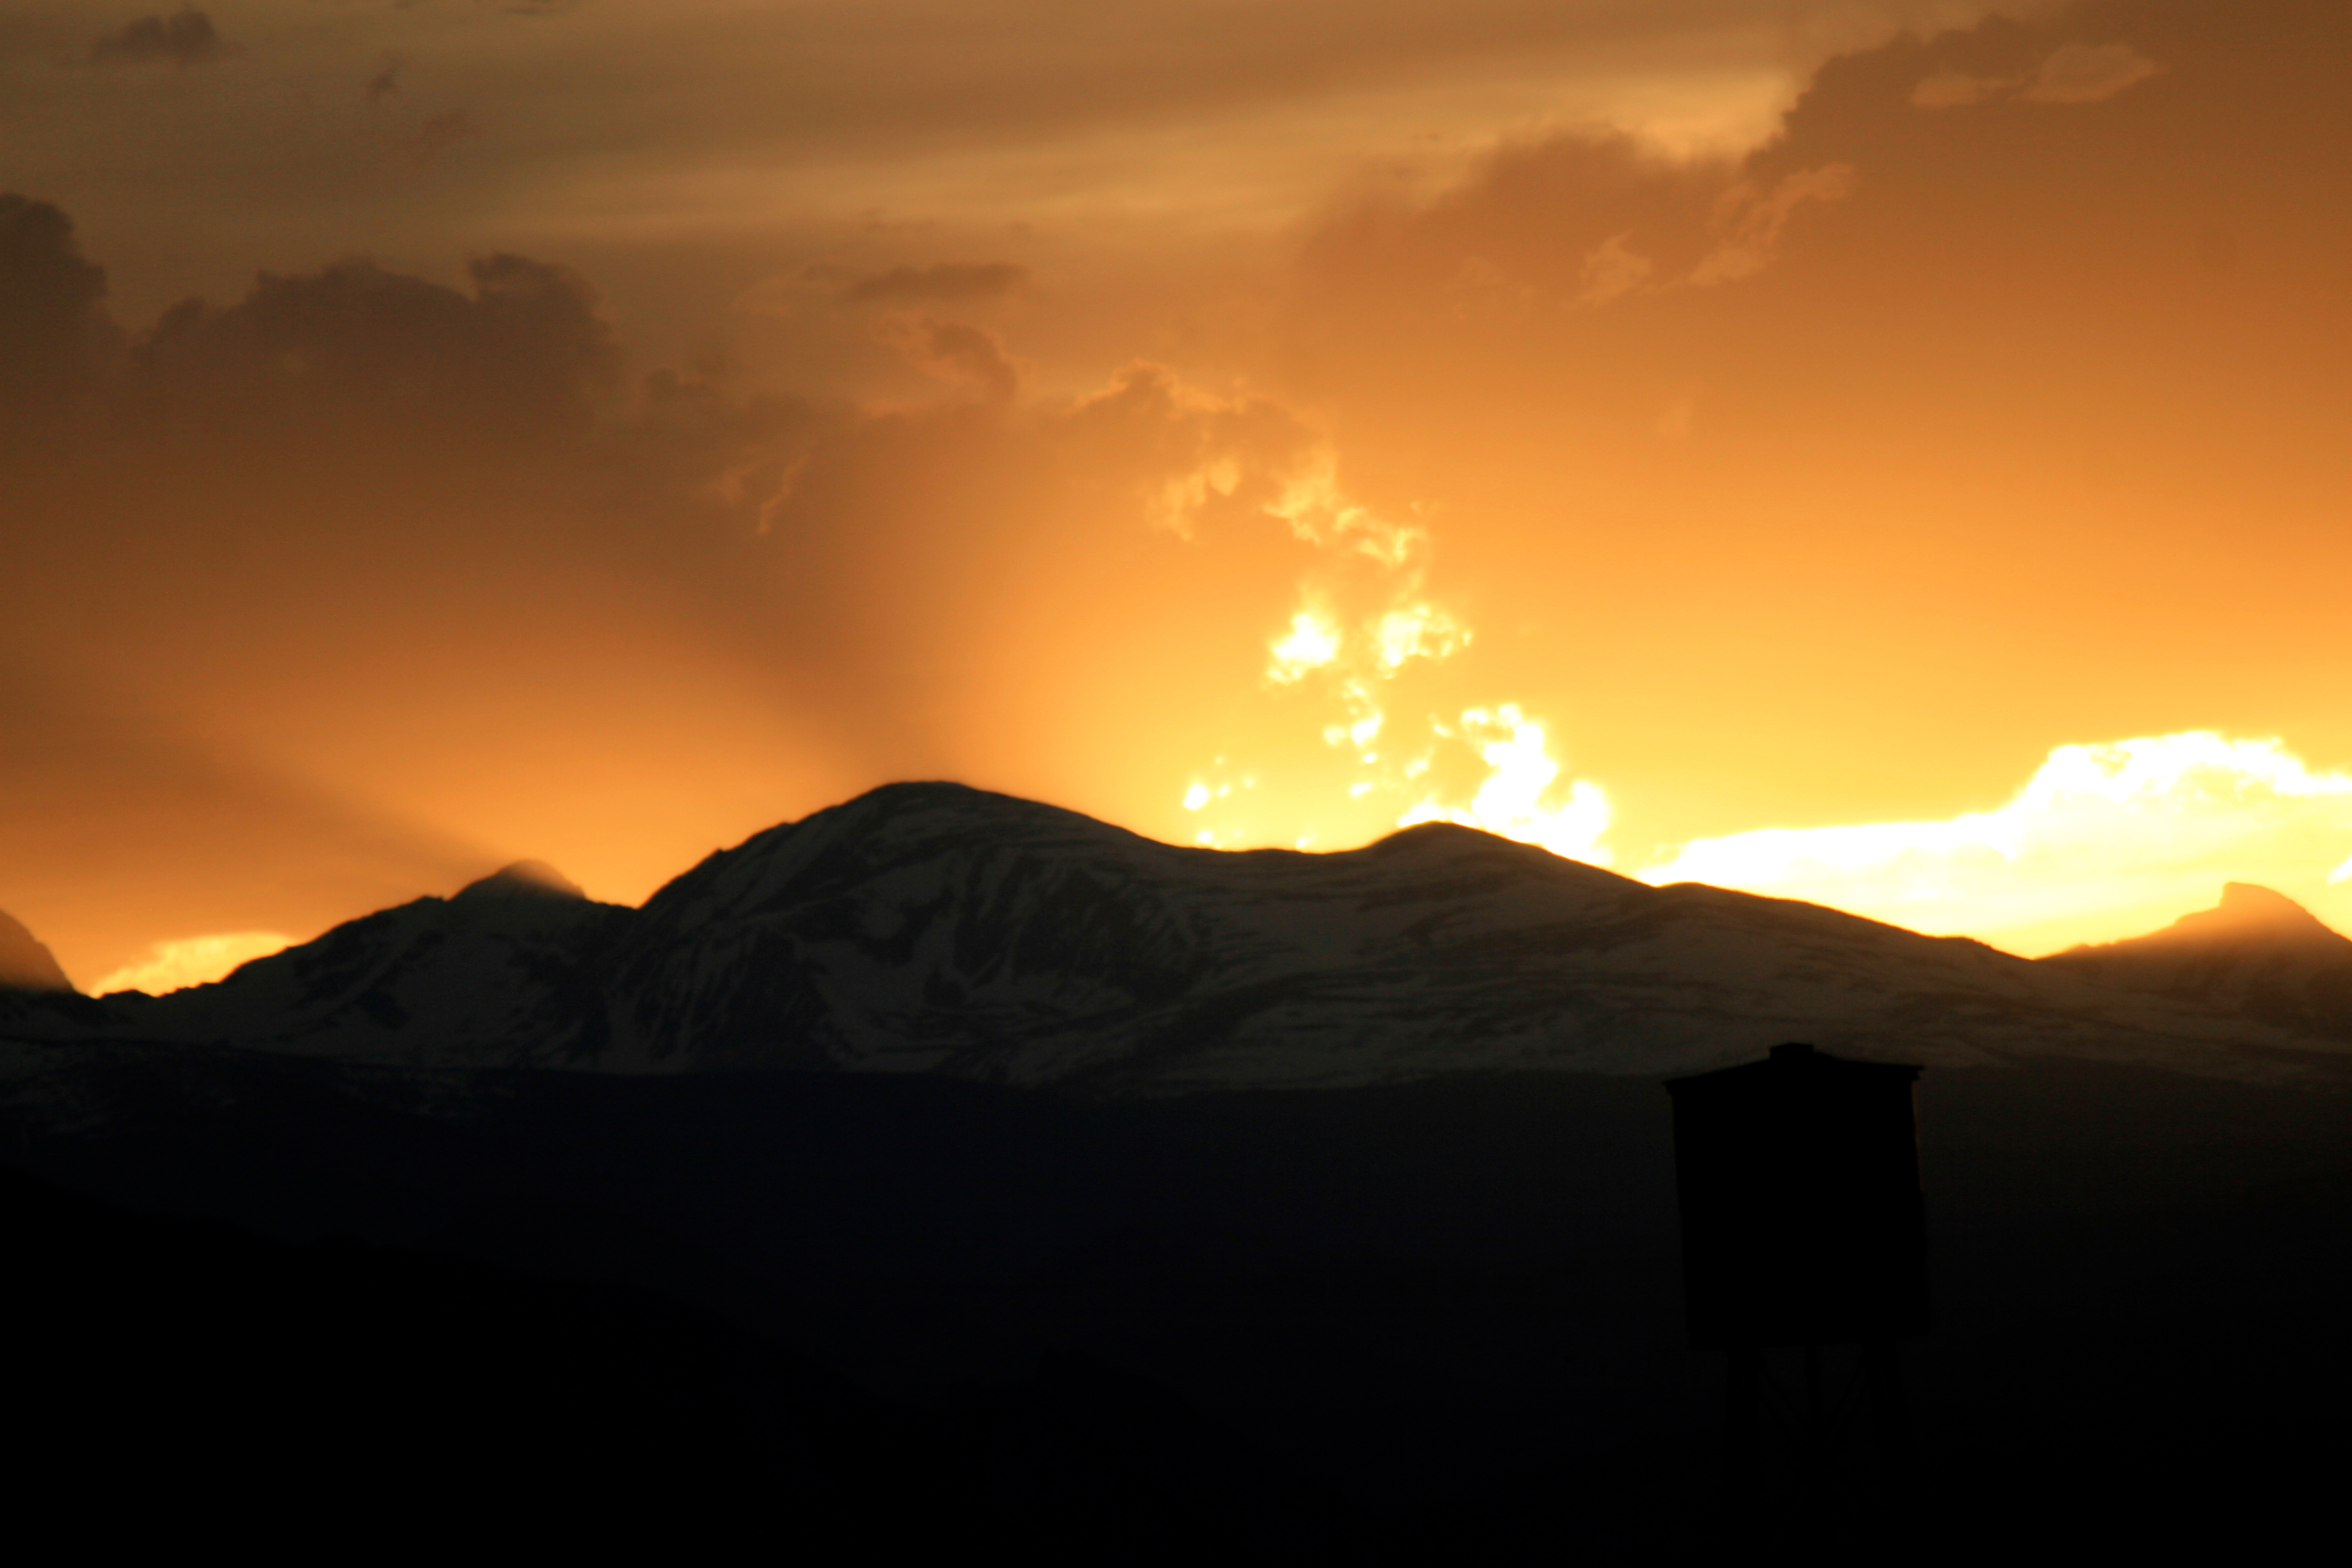
horizon, mountain, light, cloud, sky, sun, sunrise, sunset, sunlight, morning, hill, dawn, atmosphere, dusk, evening, yellow, clouds, colorado, bright, afterglow, landform, atmospheric phenomenon, mountainous landforms, geological phenomenon